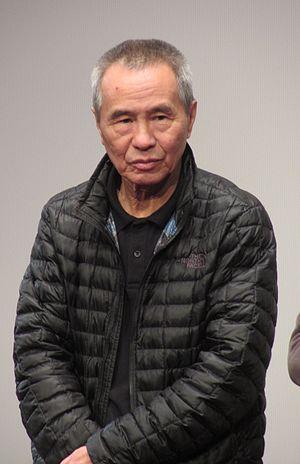
Hou Hsiao-hsien à l'avant-première de ""The Assassin"" à la cinémathèque française"